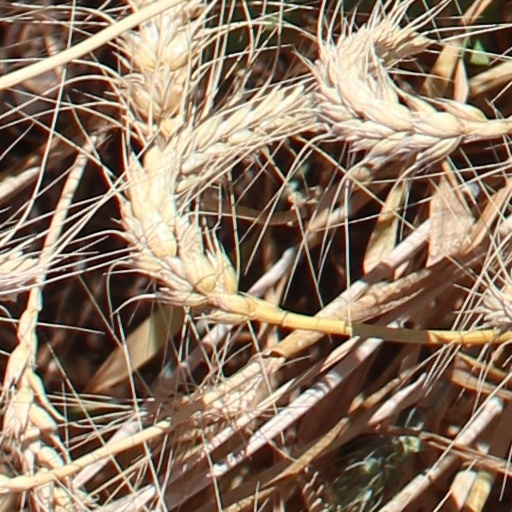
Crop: wheat